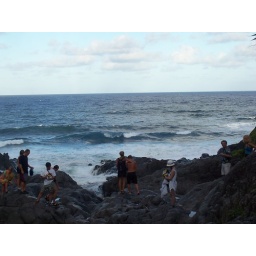
This was right by the famous black sand beaches on Maui.